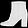
Label: Ankle boot